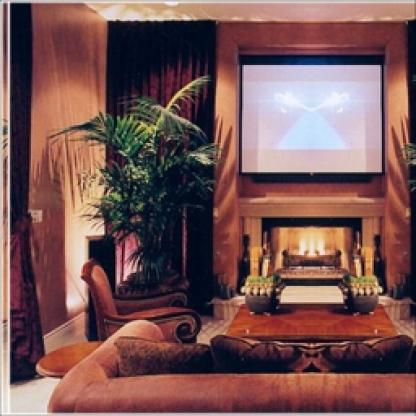
Scene: Indoor